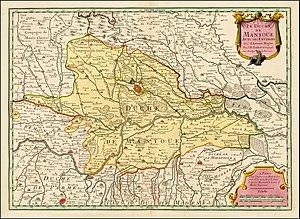
Le Duché de Mantoue avec ses environs